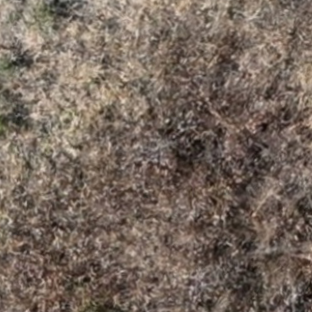
Month: july